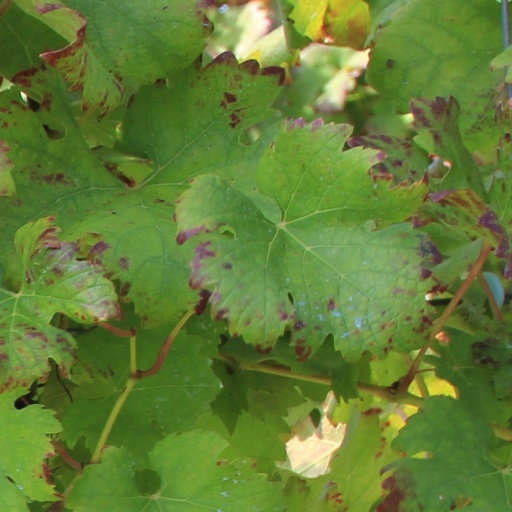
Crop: grape